Joutel

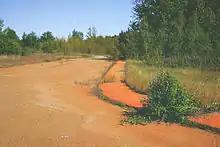
Joutel, Quebec is a ghost town.

Joutel is a ghost town in the Canadian province of Quebec, located in the municipality of Baie-James off Route 109 between Amos and Matagami.